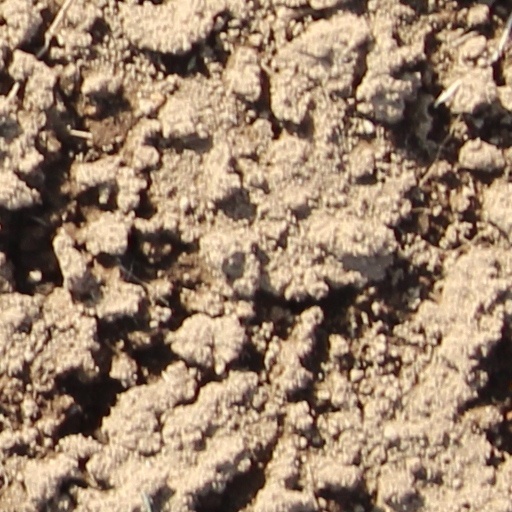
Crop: wheat